A Hard Day

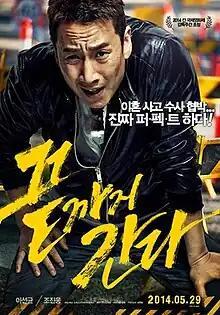
Theatrical release poster

A Hard Day is a 2014 South Korean action thriller film written and directed by Kim Seong-hun, and starring Lee Sun-kyun and Cho Jin-woong. It was selected to compete in the Directors' Fortnight section of the 2014 Cannes Film Festival.